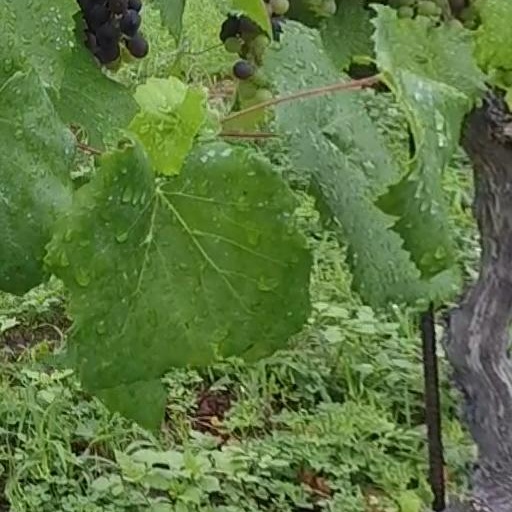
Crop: grape